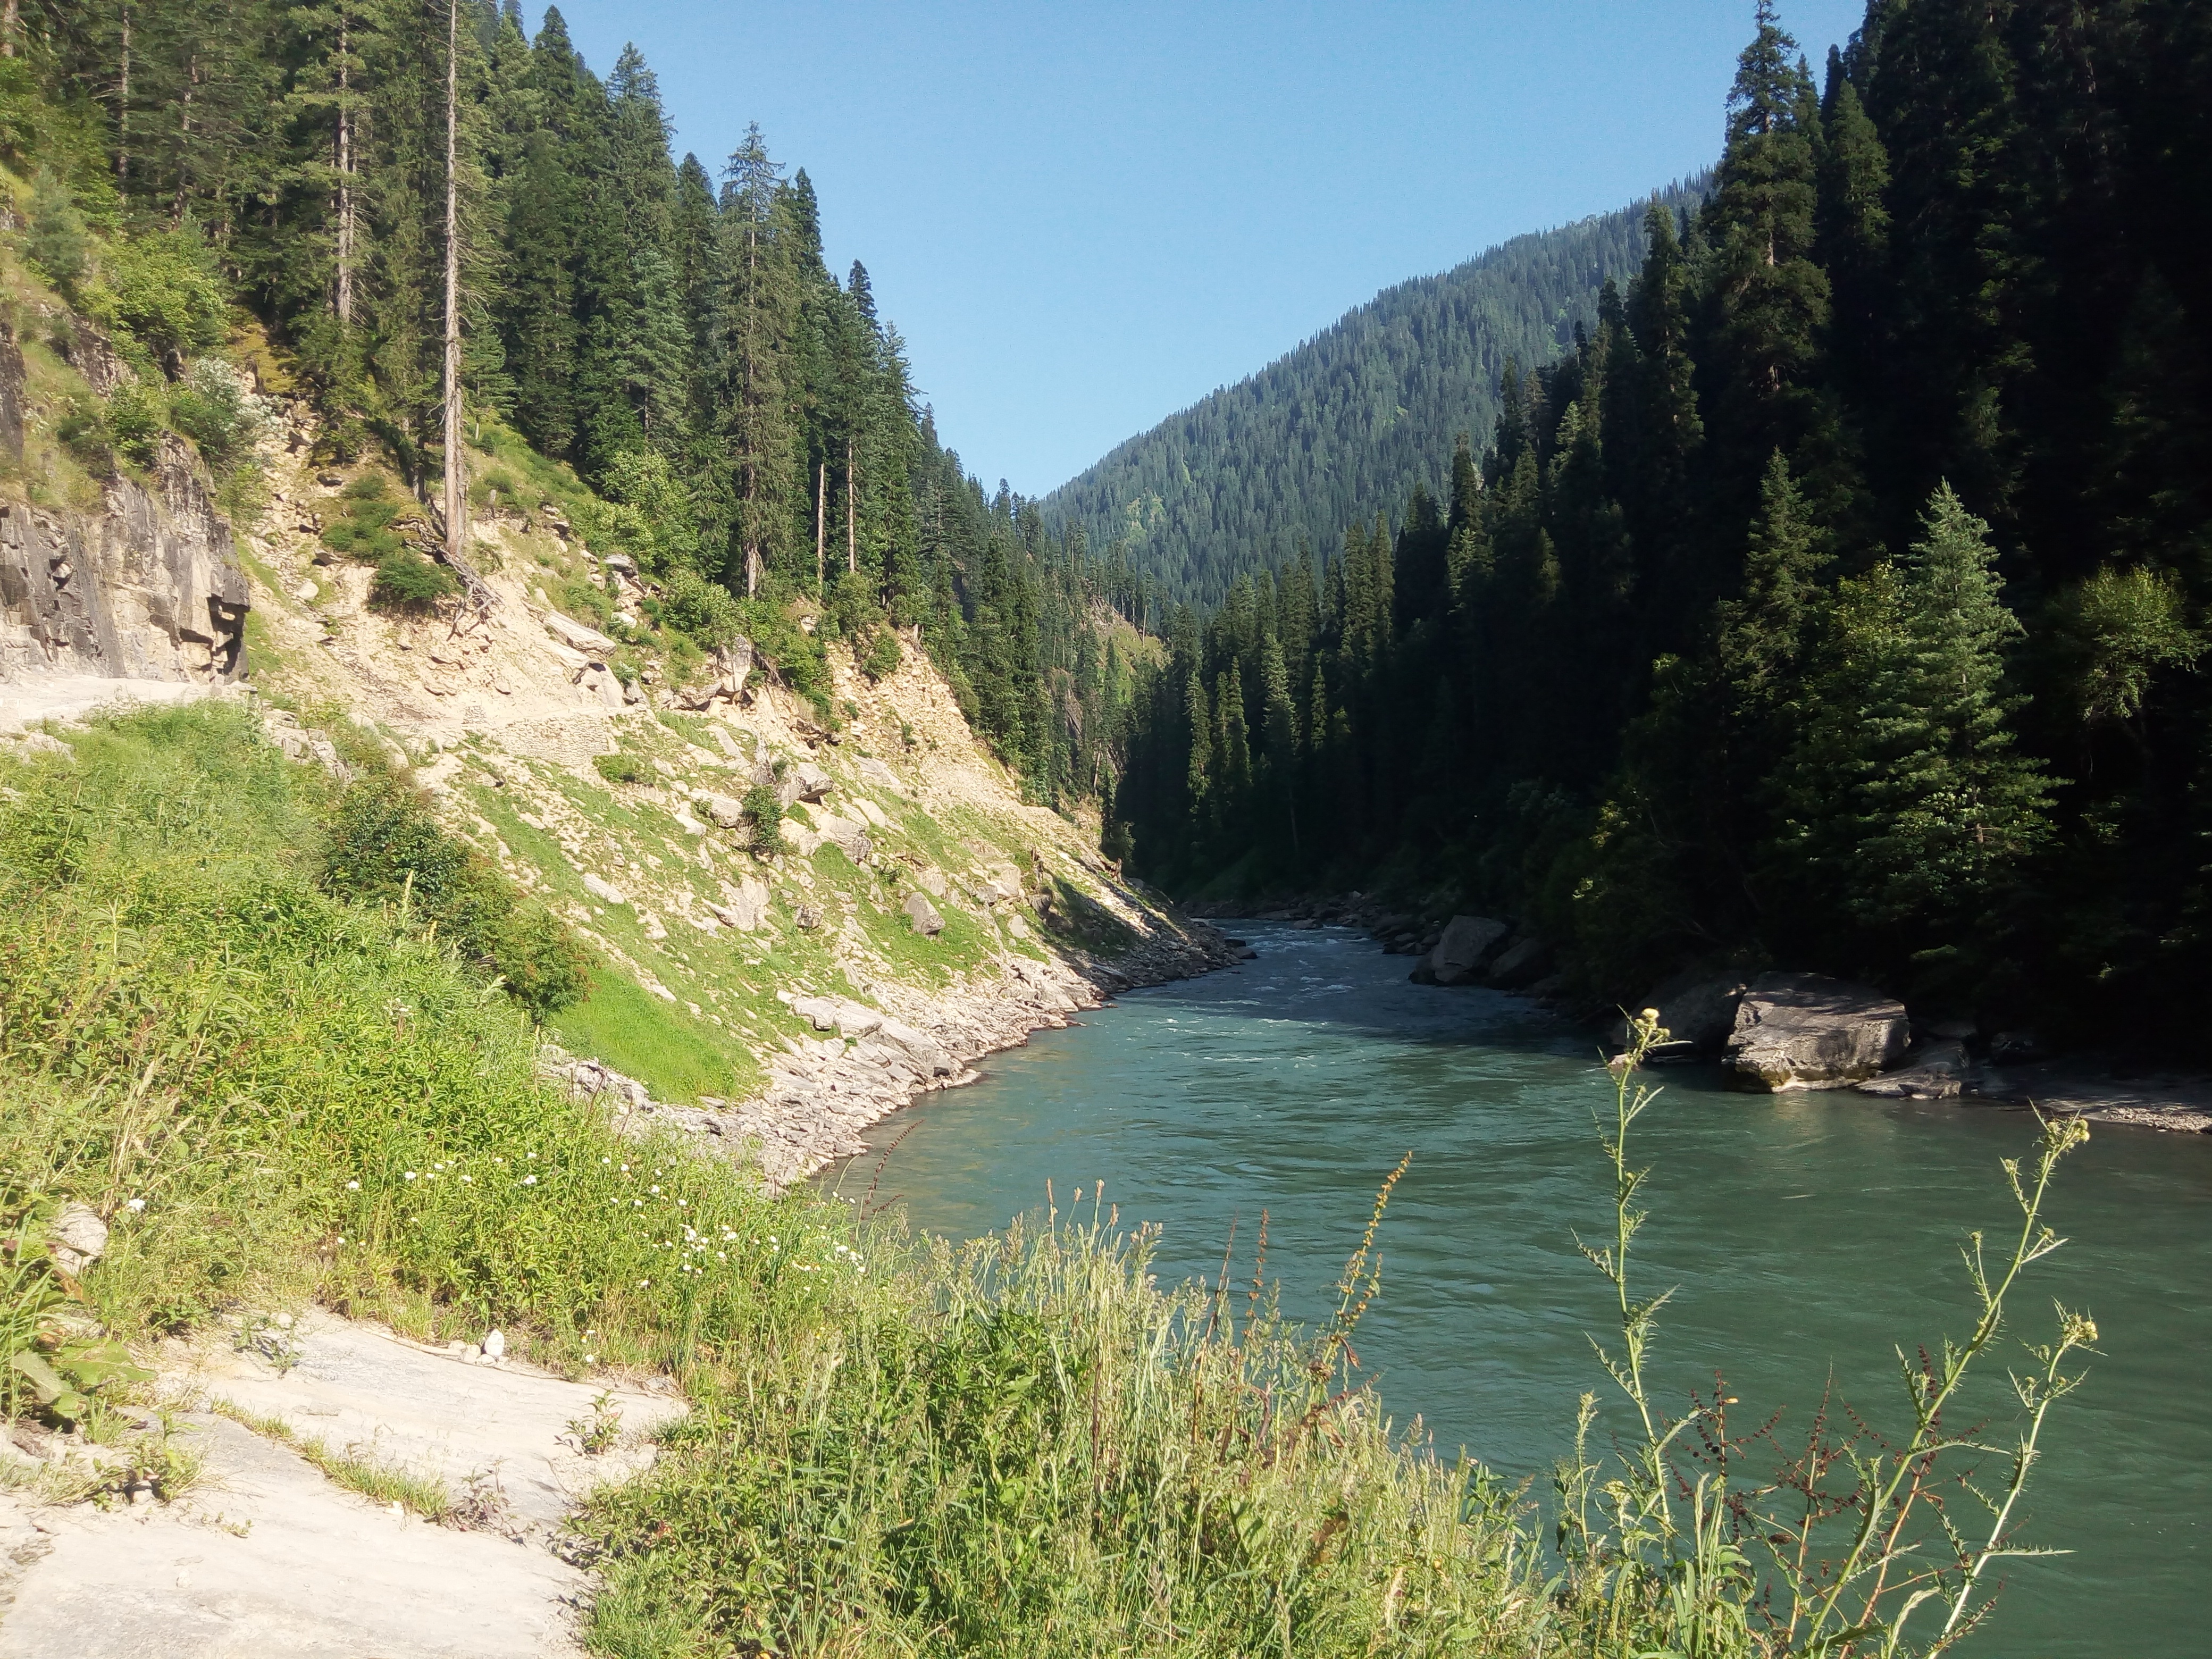
landscape, water, nature, wilderness, walking, mountain, trail, lake, river, valley, travel, environment, stream, green, scenery, rapid, reservoir, tourism, wadi, landform, neelum, geographical feature